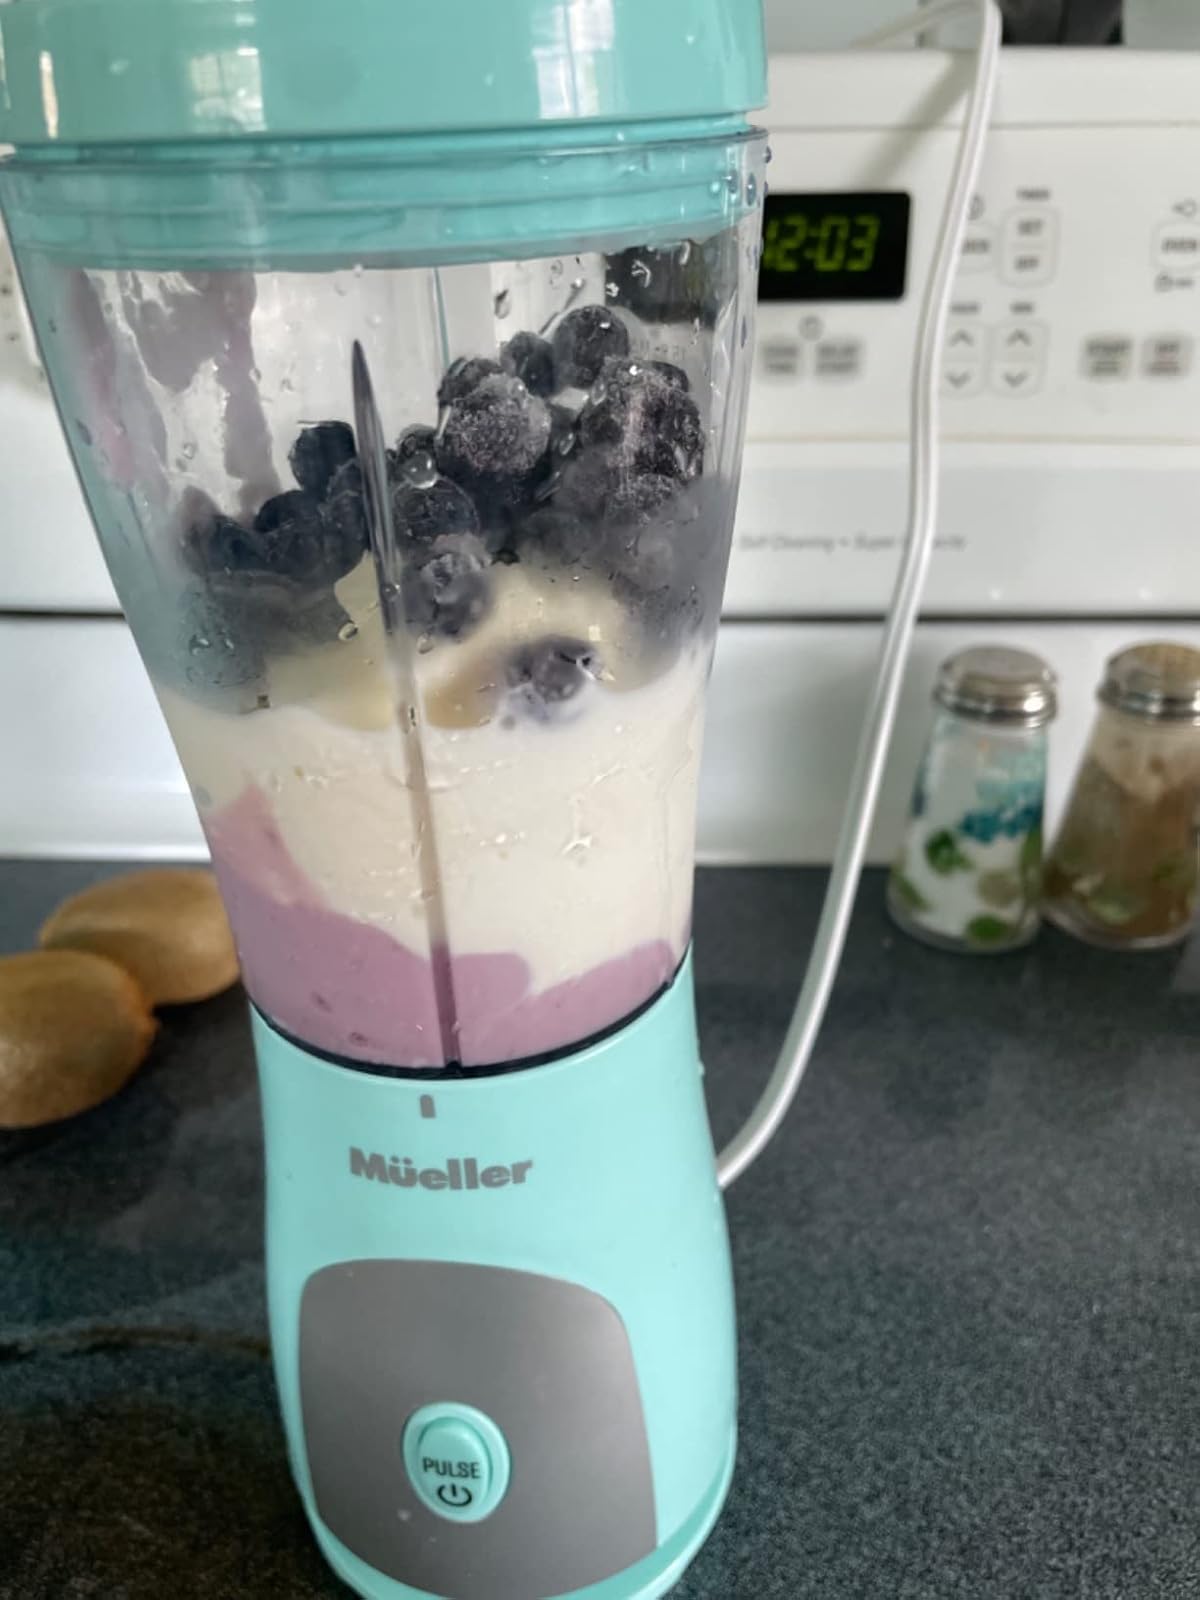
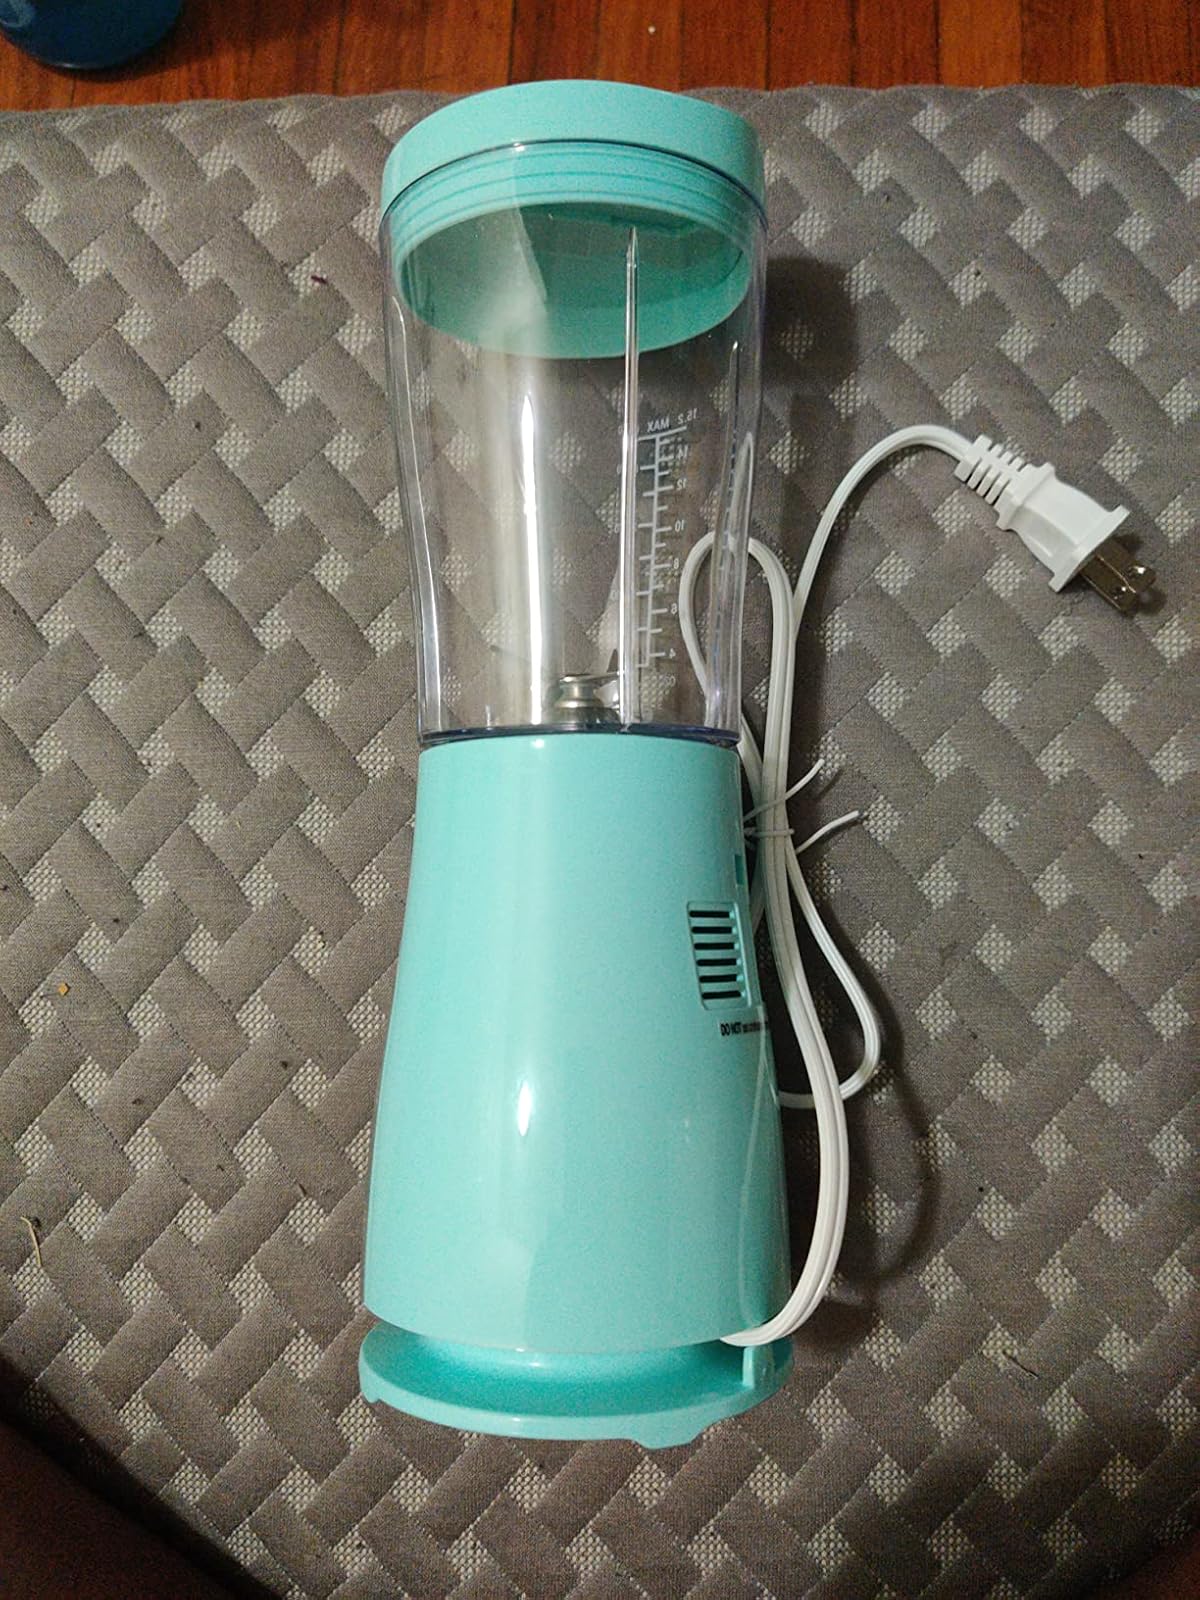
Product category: items_blender
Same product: yes